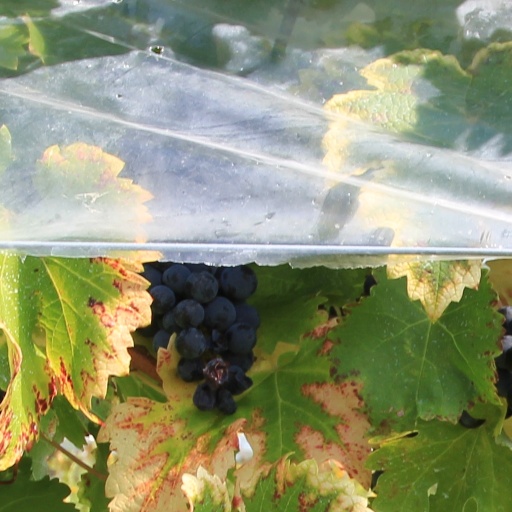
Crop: grape